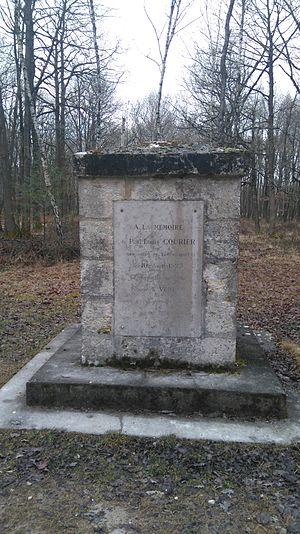
L'édifice se situe dans le bois de Larçay, près de Veretz. On peut y lire l'inscription suivante: "" À LA MÉMOIRE de Paul Louis COURRIER assassiné en cet endroit le 10 Avril 1825 sa dépouille mortelle repose à VERETZ mais ici sa dernière pensée a rejoint l'Éternité"""
Paul-Louis Courier de Méré, né le 4 janvier 1772 à Paris, mort assassiné le 10 avril 1825 près de Véretz, est un écrivain français.